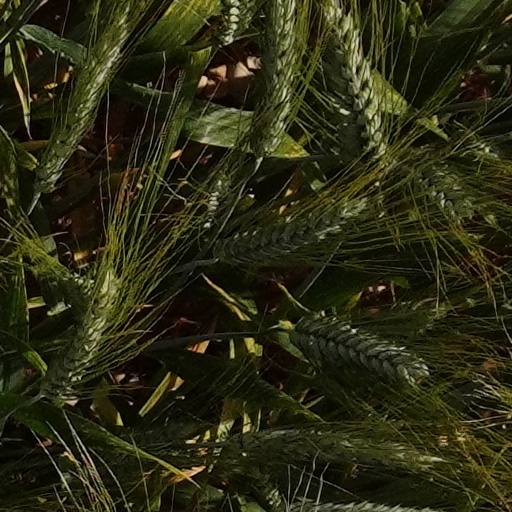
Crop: wheat